Moggio Udinese

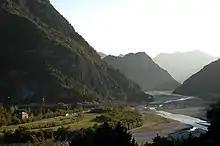
Fella Valley with A23 viaduct

It is situated in the Friuli region, in the valley of the Fella River, a right tributary of the Tagliamento. Moggio is located about northwest of Trieste and about north of Udine. In the north, the mountains of the Carnic Alps stretch up to the border with Austria; beyond the Fella are the Julian Alps with the Resia Valley in the southeast. As of 31 December 2004, the municipality had a population of 1,991 and an area of . It can be reached via the Autostrada A23.